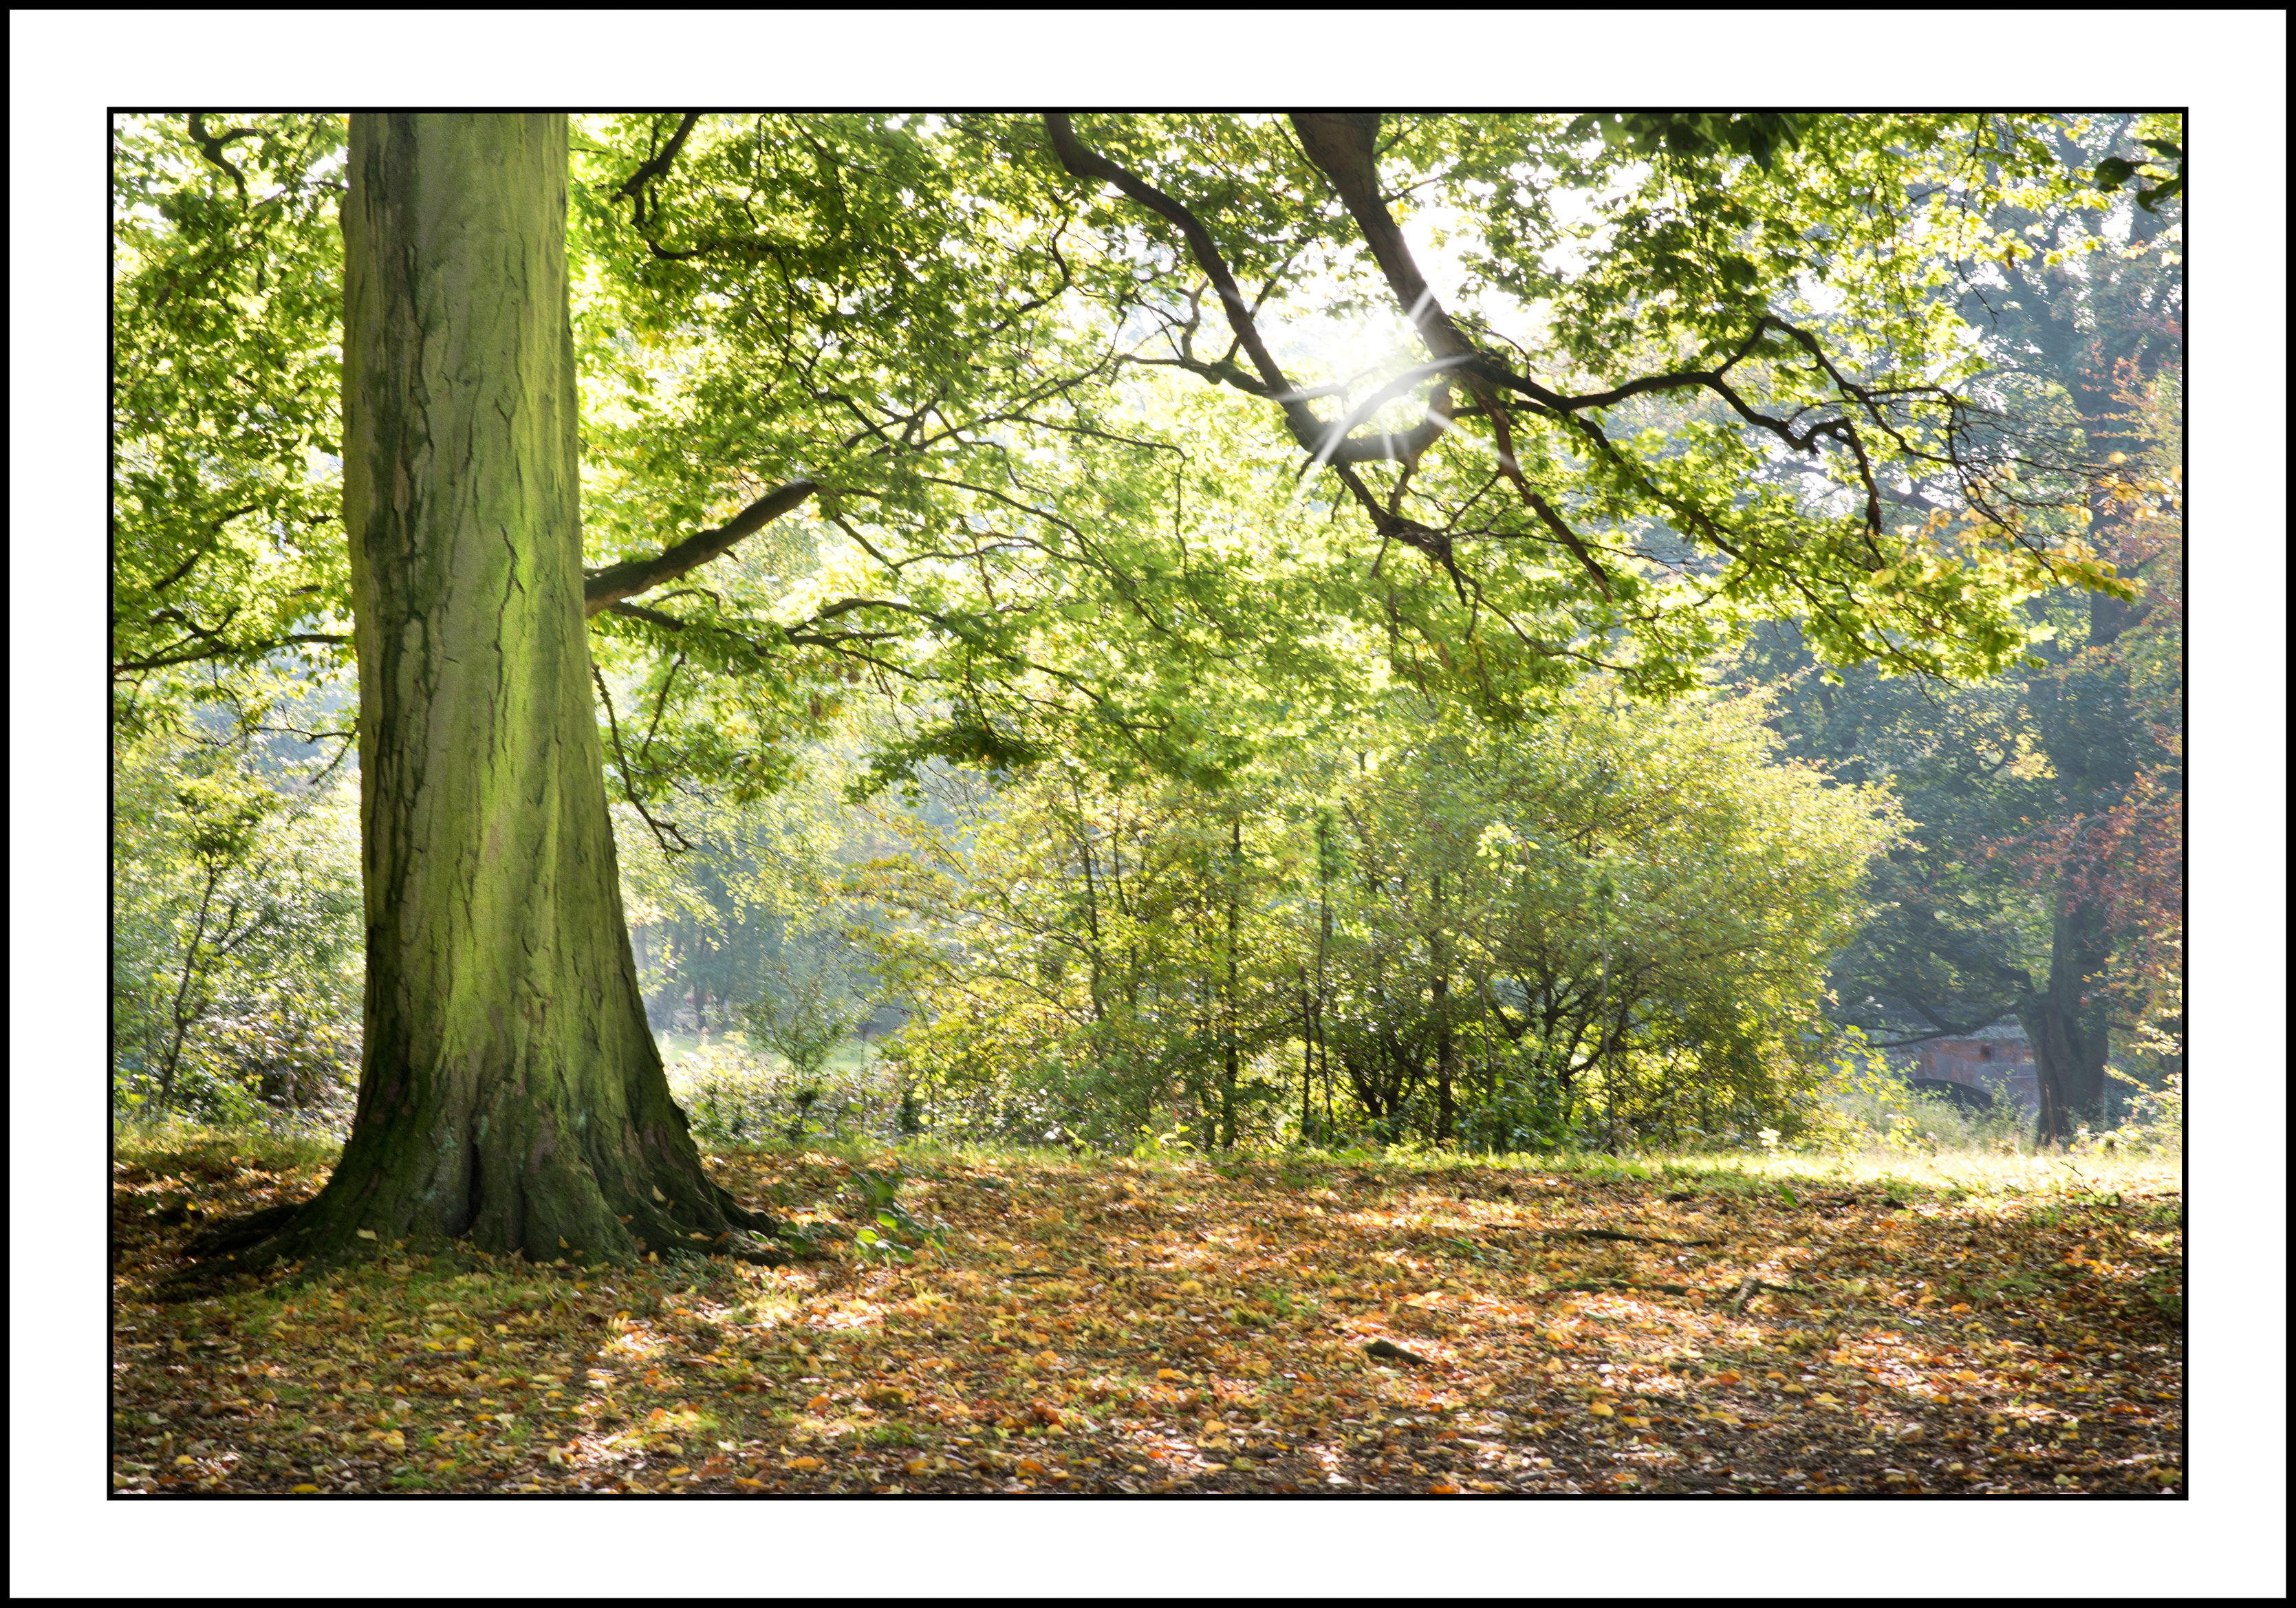
tree, forest, branch, meadow, sunlight, leaf, flower, birch, autumn, botany, flora, season, deciduous, woodland, habitat, ecosystem, natural environment, woody plant, land plant